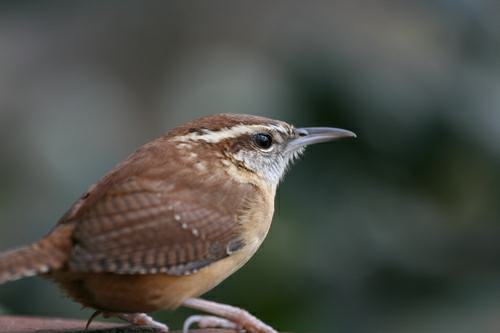
A photo of a carolina wren